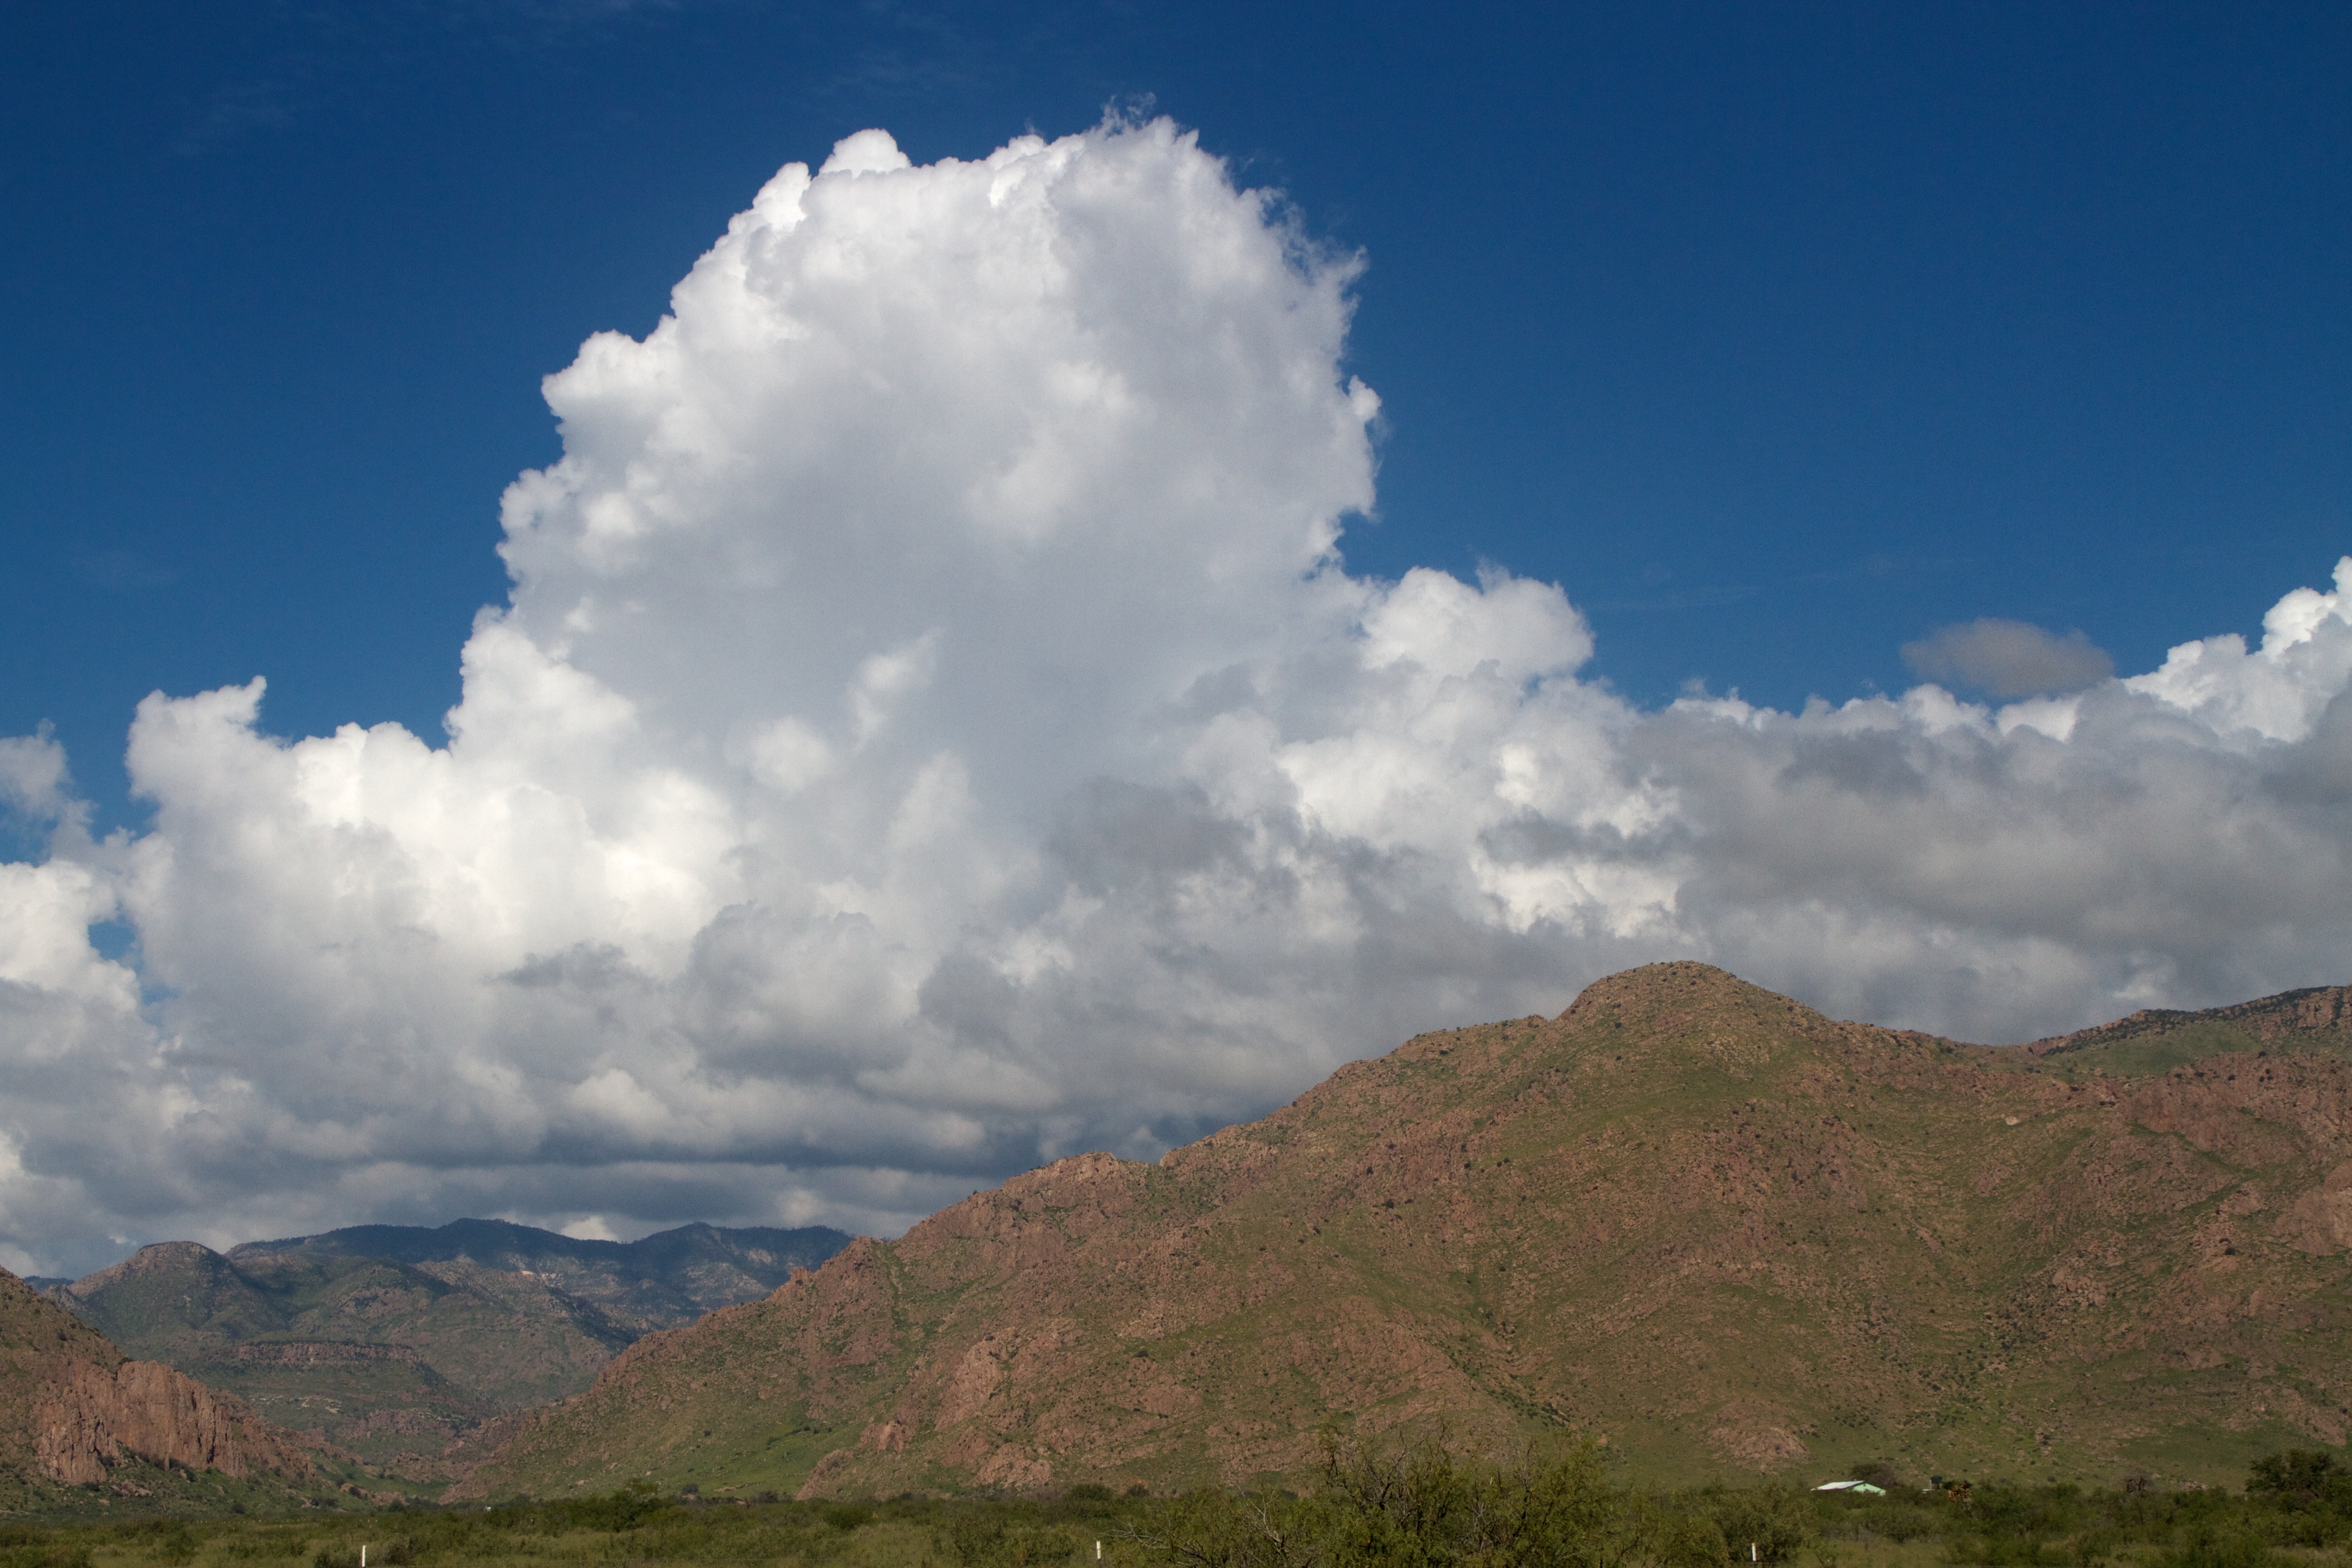
landscape, nature, horizon, mountain, cloud, sky, hill, mountain range, cumulus, highland, ridge, plateau, fell, loch, landform, meteorological phenomenon, geographical feature, mountainous landforms